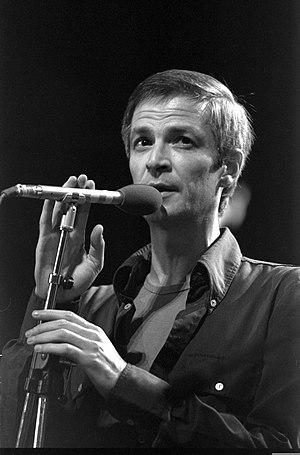
Arik Einstein est un chanteur et acteur israélien né le 3 janvier 1939 à Tel Aviv et mort le 26 novembre 2013. Il est considéré comme l'un des plus grands chanteurs et auteurs-compositeurs de l'État d’Israël.